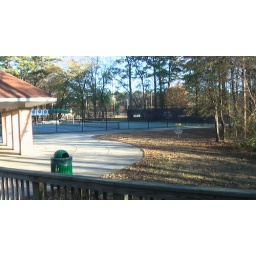
Practice basket from bridge to parking lot - #1 tees around corner to right of this basket